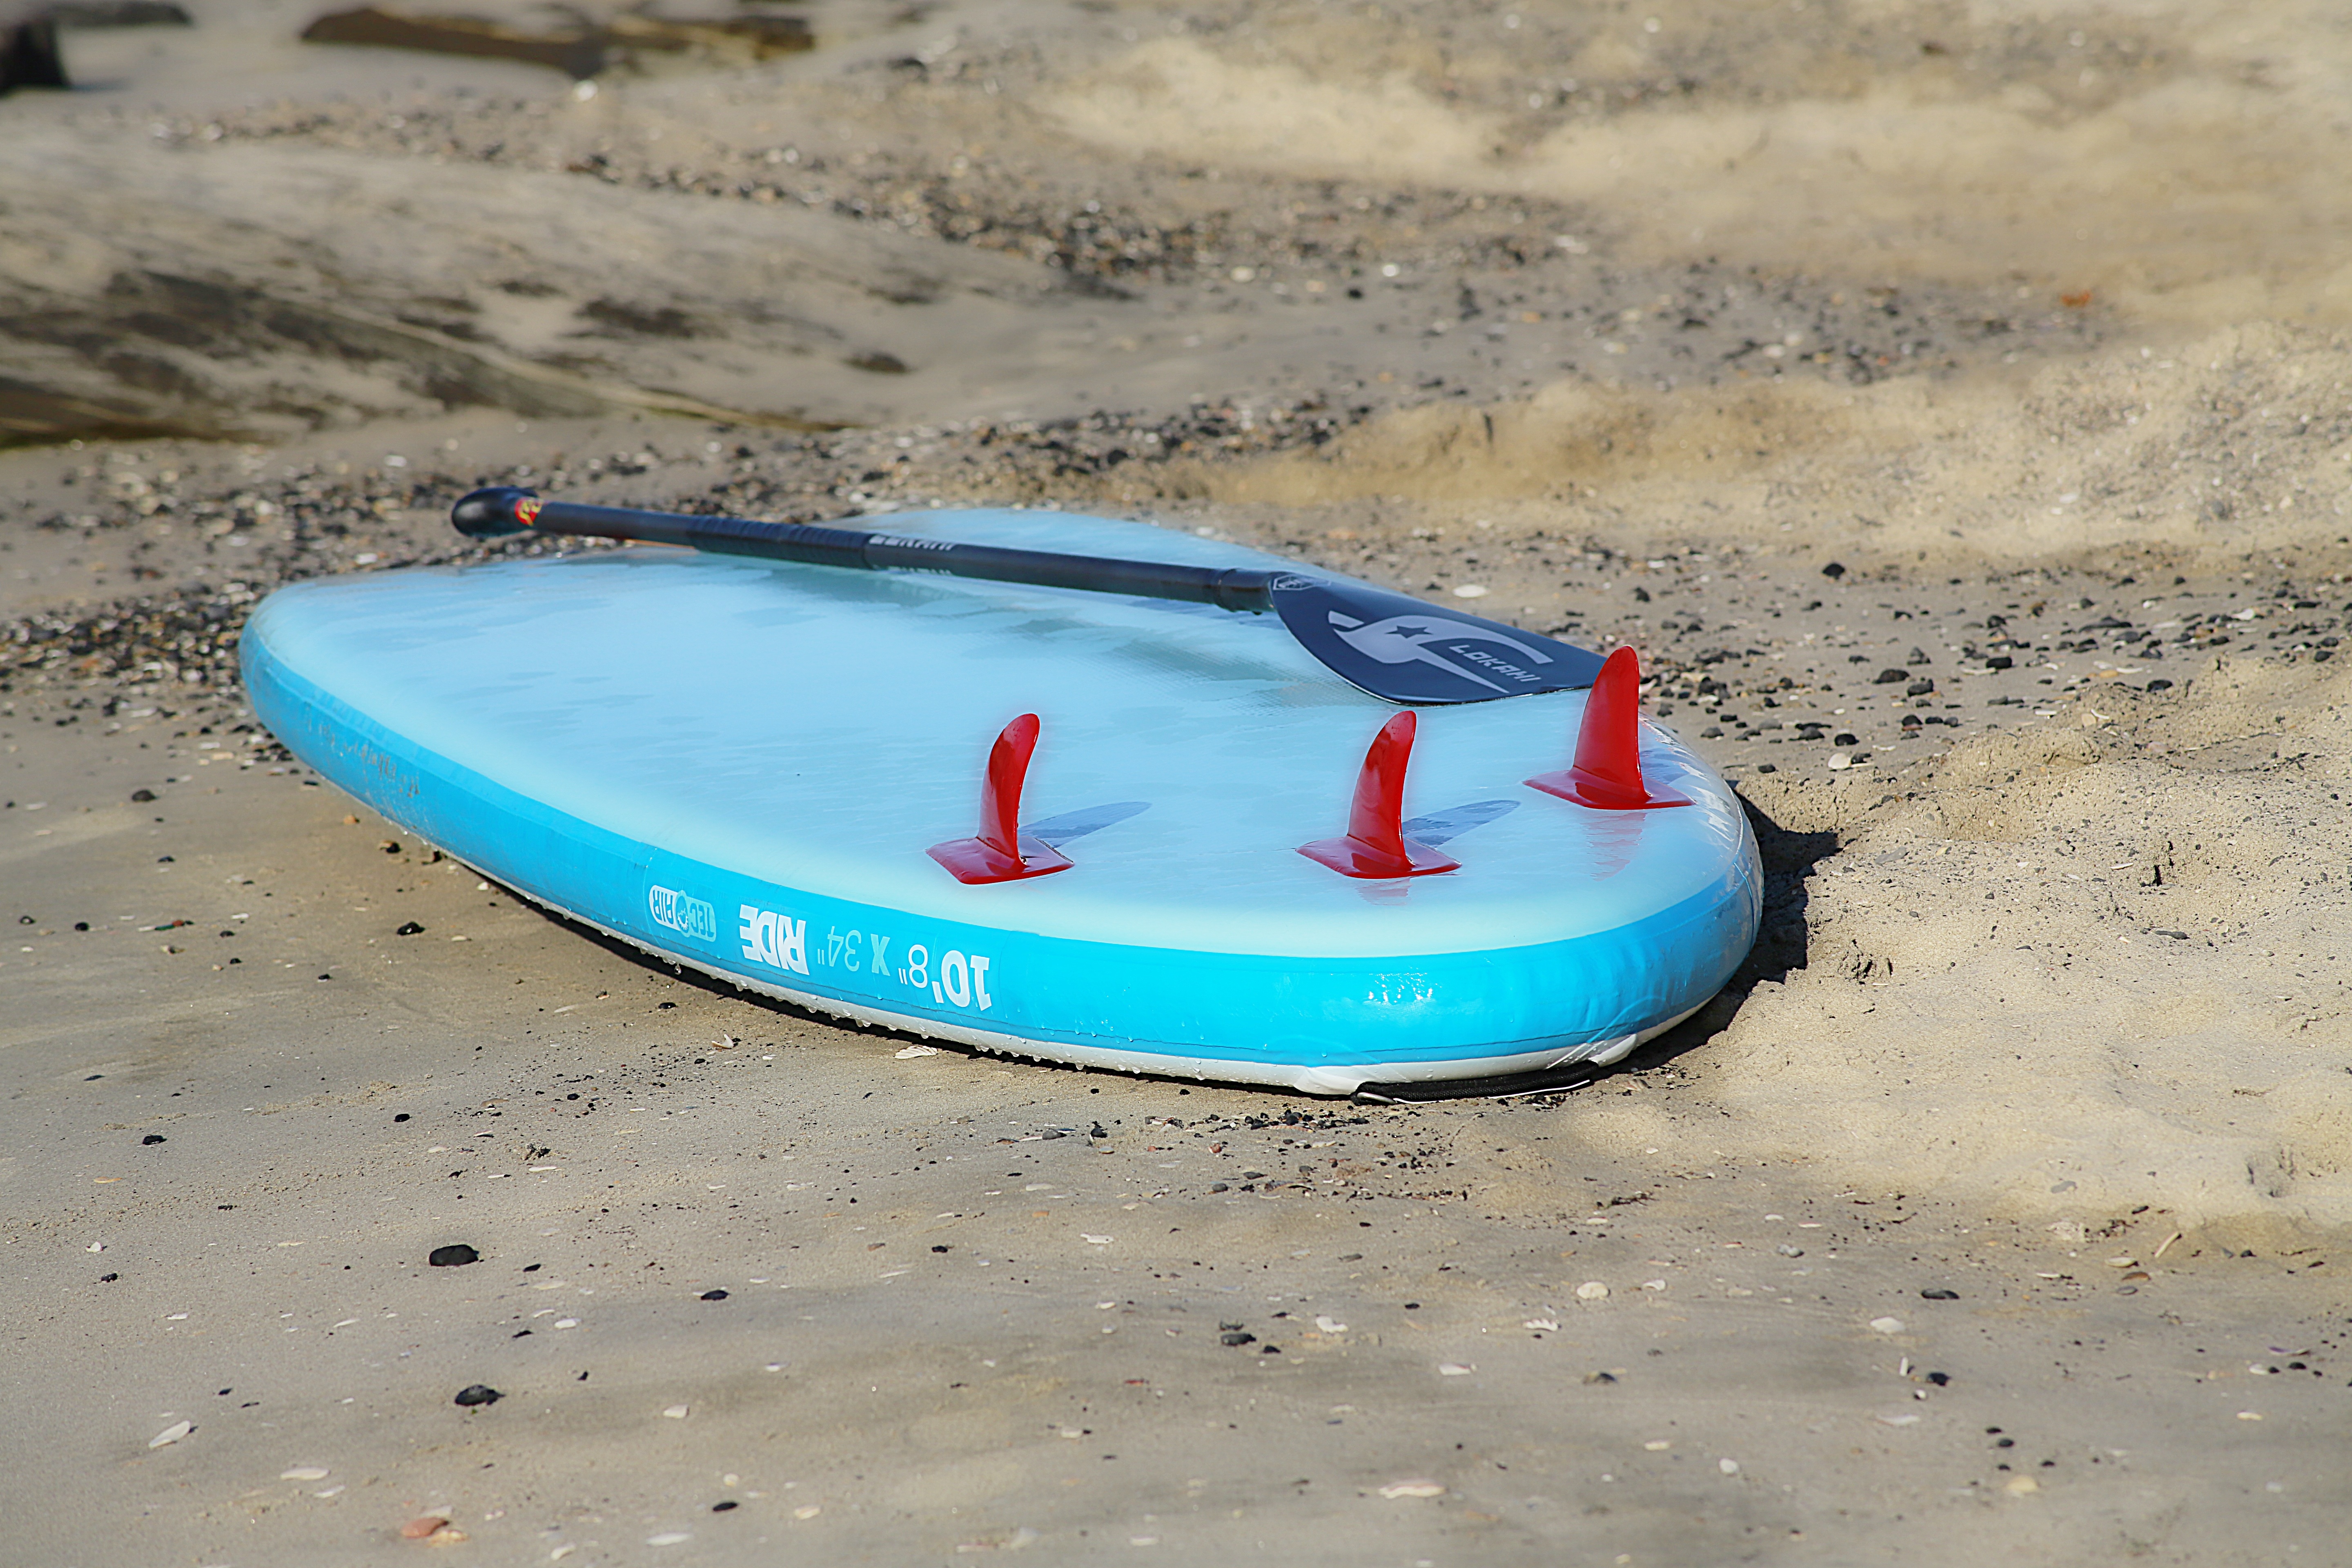
beach, sea, water, sand, board, boat, shore, paddle, vehicle, swimming pool, surfboard, boating, navigation, watercraft, browse, dinghy, surfing equipment and supplies, watercraft rowing